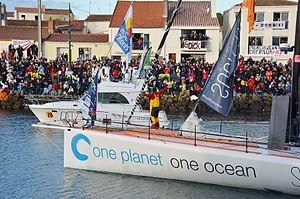
Didac Costa au départ du Vendée Globe 2016-2017
Didac Costa, né le 22 décembre 1980 à Barcelone, est navigateur au large et Skipper professionnel espagnol. Il est le premier skipper Catalan et le deuxième espagnol qui a réussi à terminer le Vendée Globe, course à la voile autour du monde en solitaire, sans escale et sans assistance, sur des voiliers monocoques IMOCA. Il est aussi le premier navigateur espagnol à finir les deux courses au large autour du monde : en solitaire au Vendée Globe 2016-2017 et en équipe à la Barcelona World Race 2014-2015.